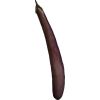
Label: Eggplant long 1